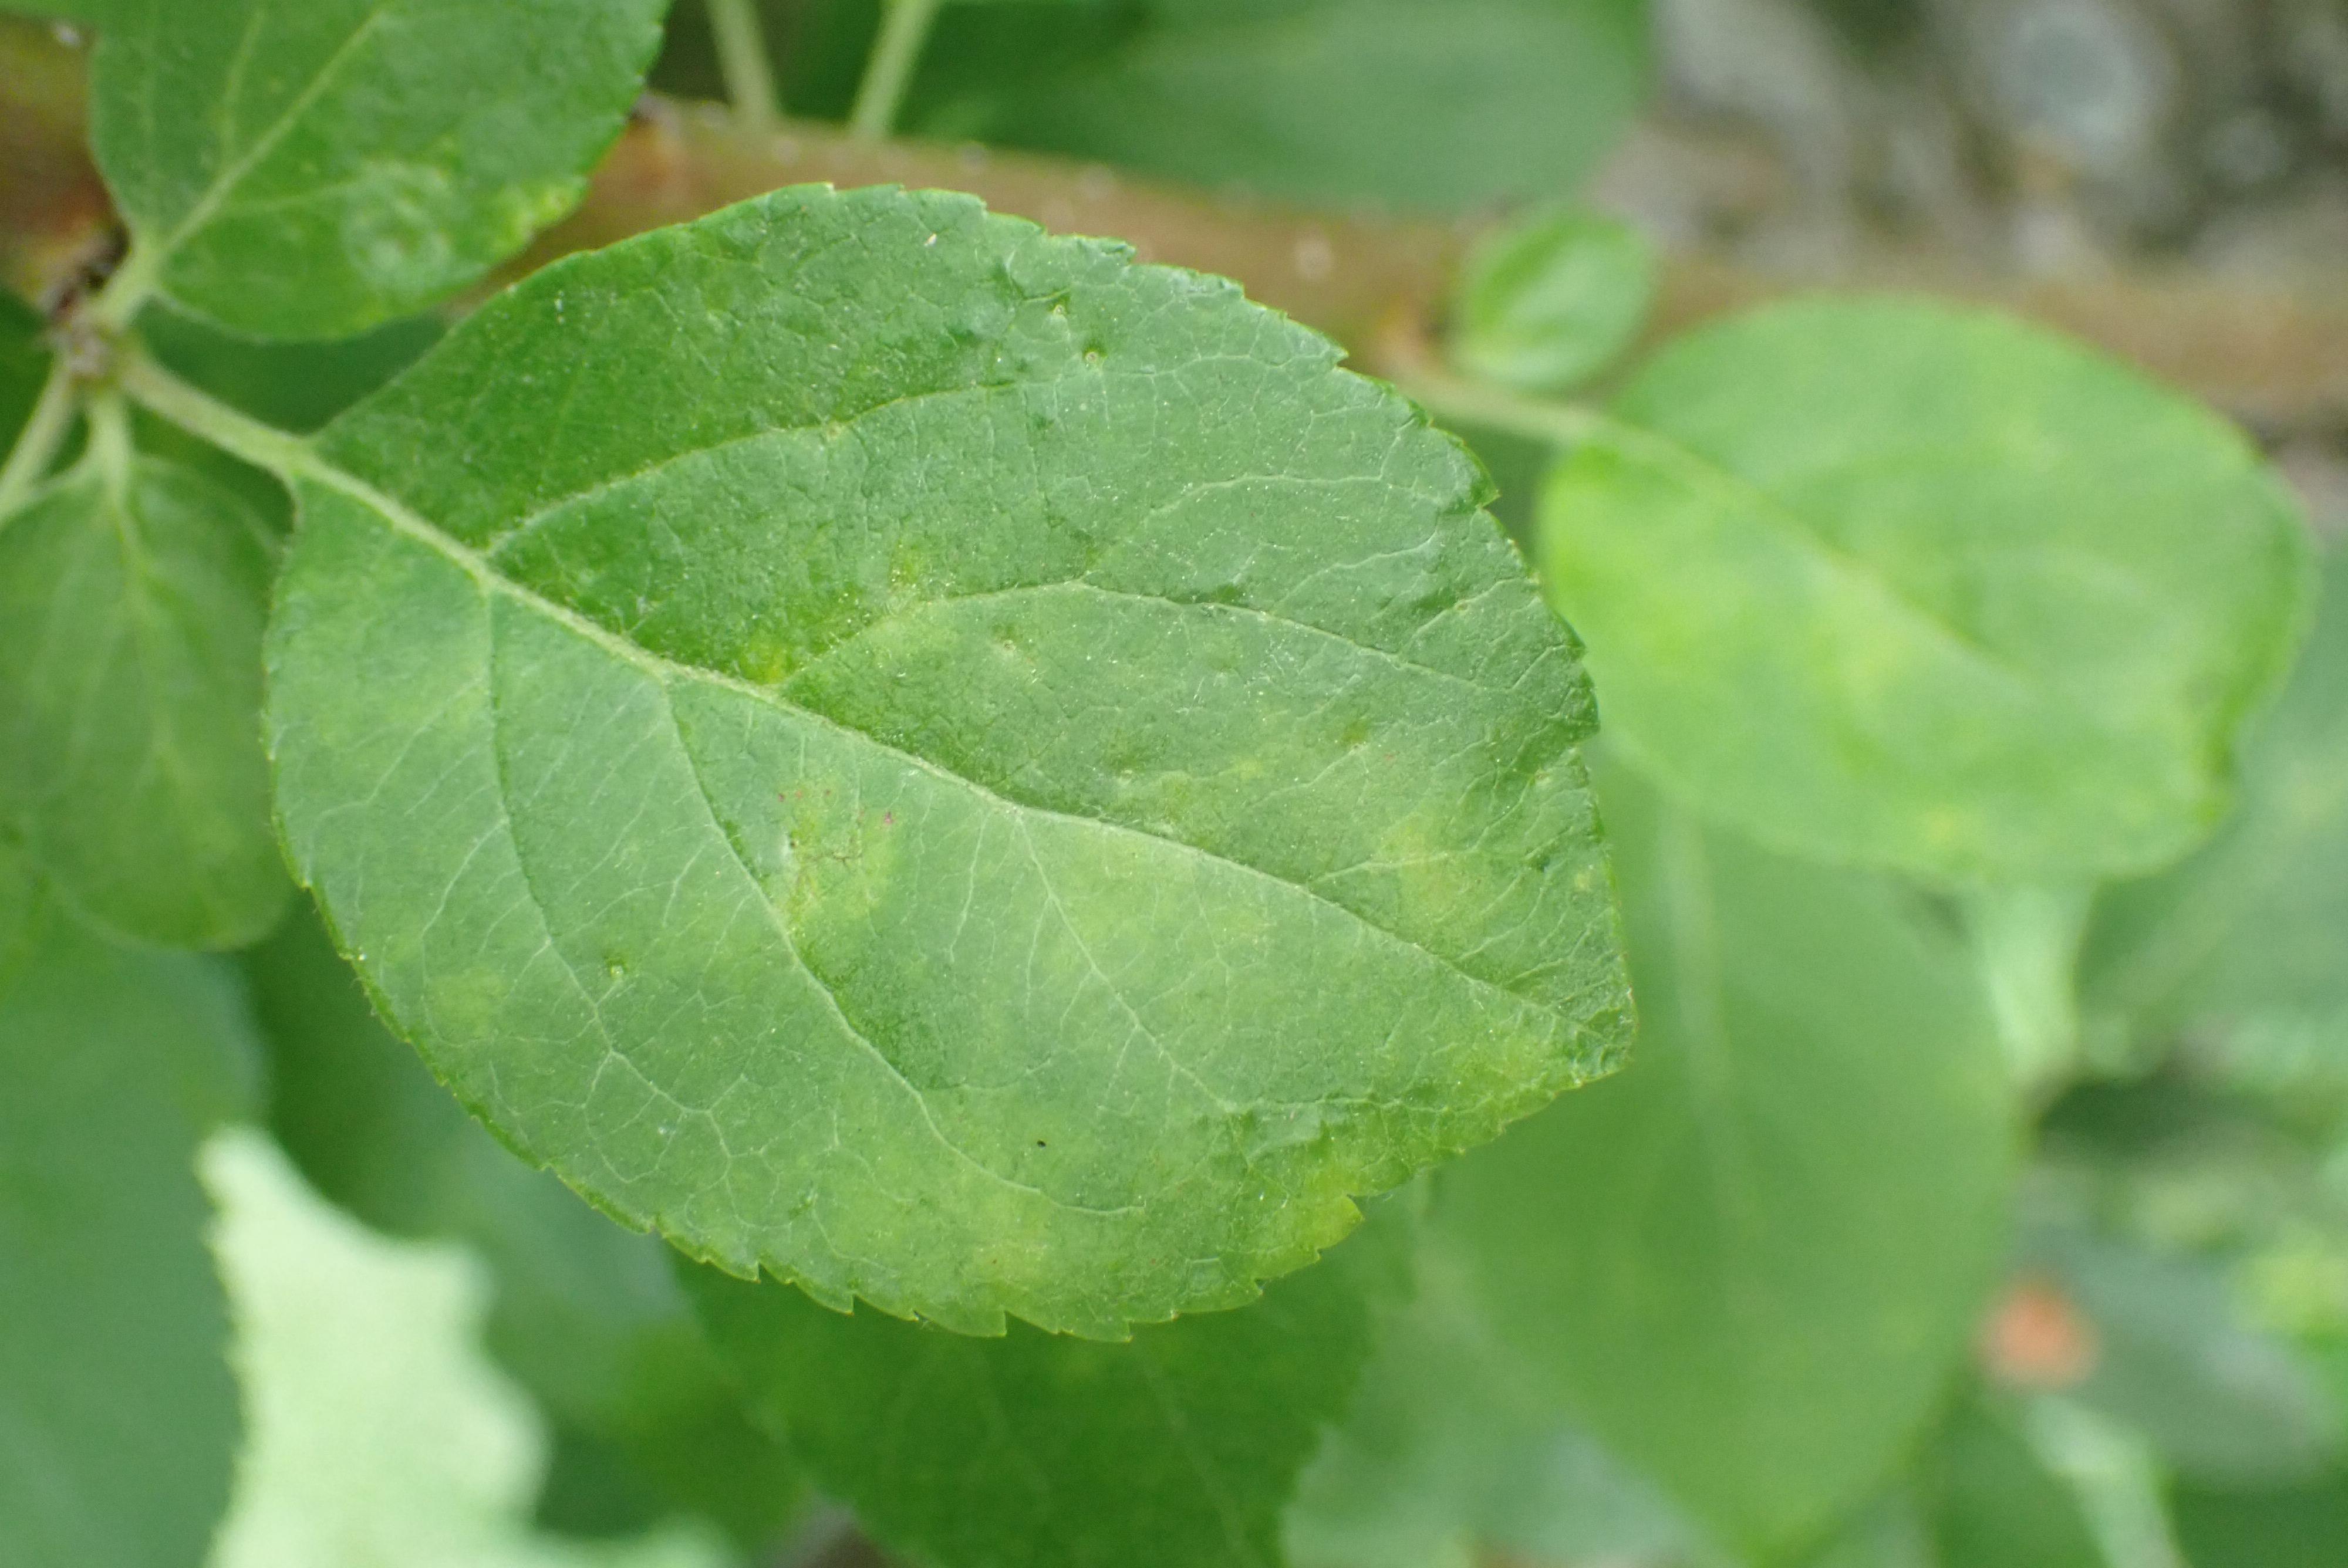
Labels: scab